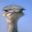
Label: bird